Sarah Milkovich

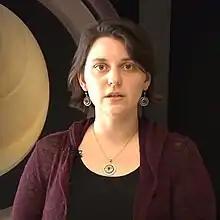
Milkovich speaks at the NASA Jet Propulsion Laboratory in 2015

Sarah Milkovich is lead of Science Operations for the Mars 2020 rover at Jet Propulsion Laboratory. She was investigation scientist for the HiRISE camera on the Mars Reconnaissance Orbiter.